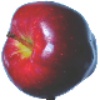
Label: red_delicious_apple